Gas thermometer

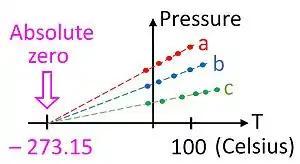
Plots of pressure vs temperature for three different gas samples extrapolate to absolute zero.

The constant volume gas thermometer plays a crucial role in understanding how absolute zero could be discovered long before the advent of cryogenics.